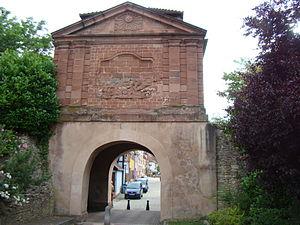
La porte de Landau est un monument historique situé à Lauterbourg, dans le département français du Bas-Rhin.
Cet article recense une partie des monuments historiques du Bas-Rhin, en France.
Lauterbourg est une commune française située dans le département du Bas-Rhin, en région Grand Est.